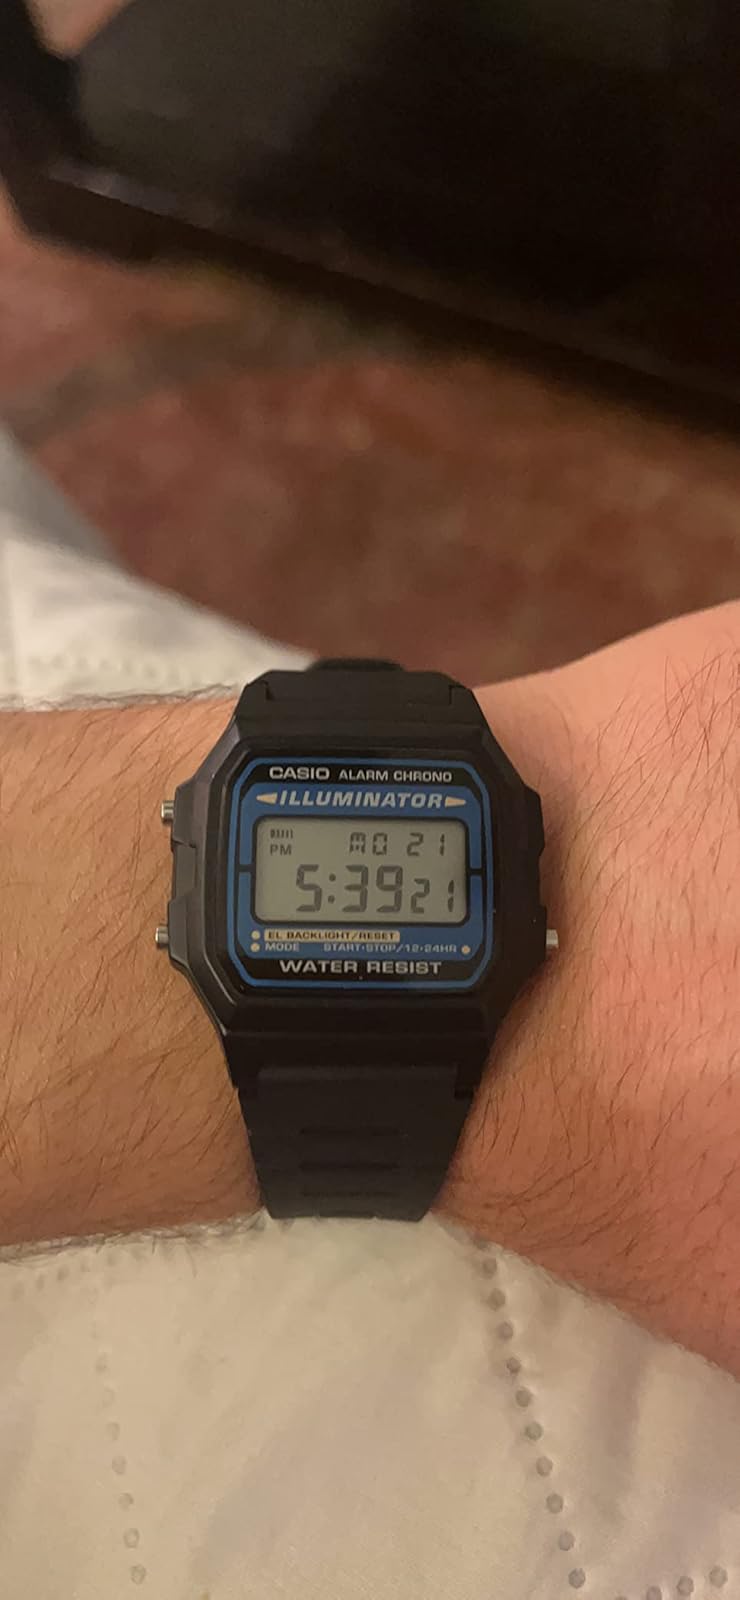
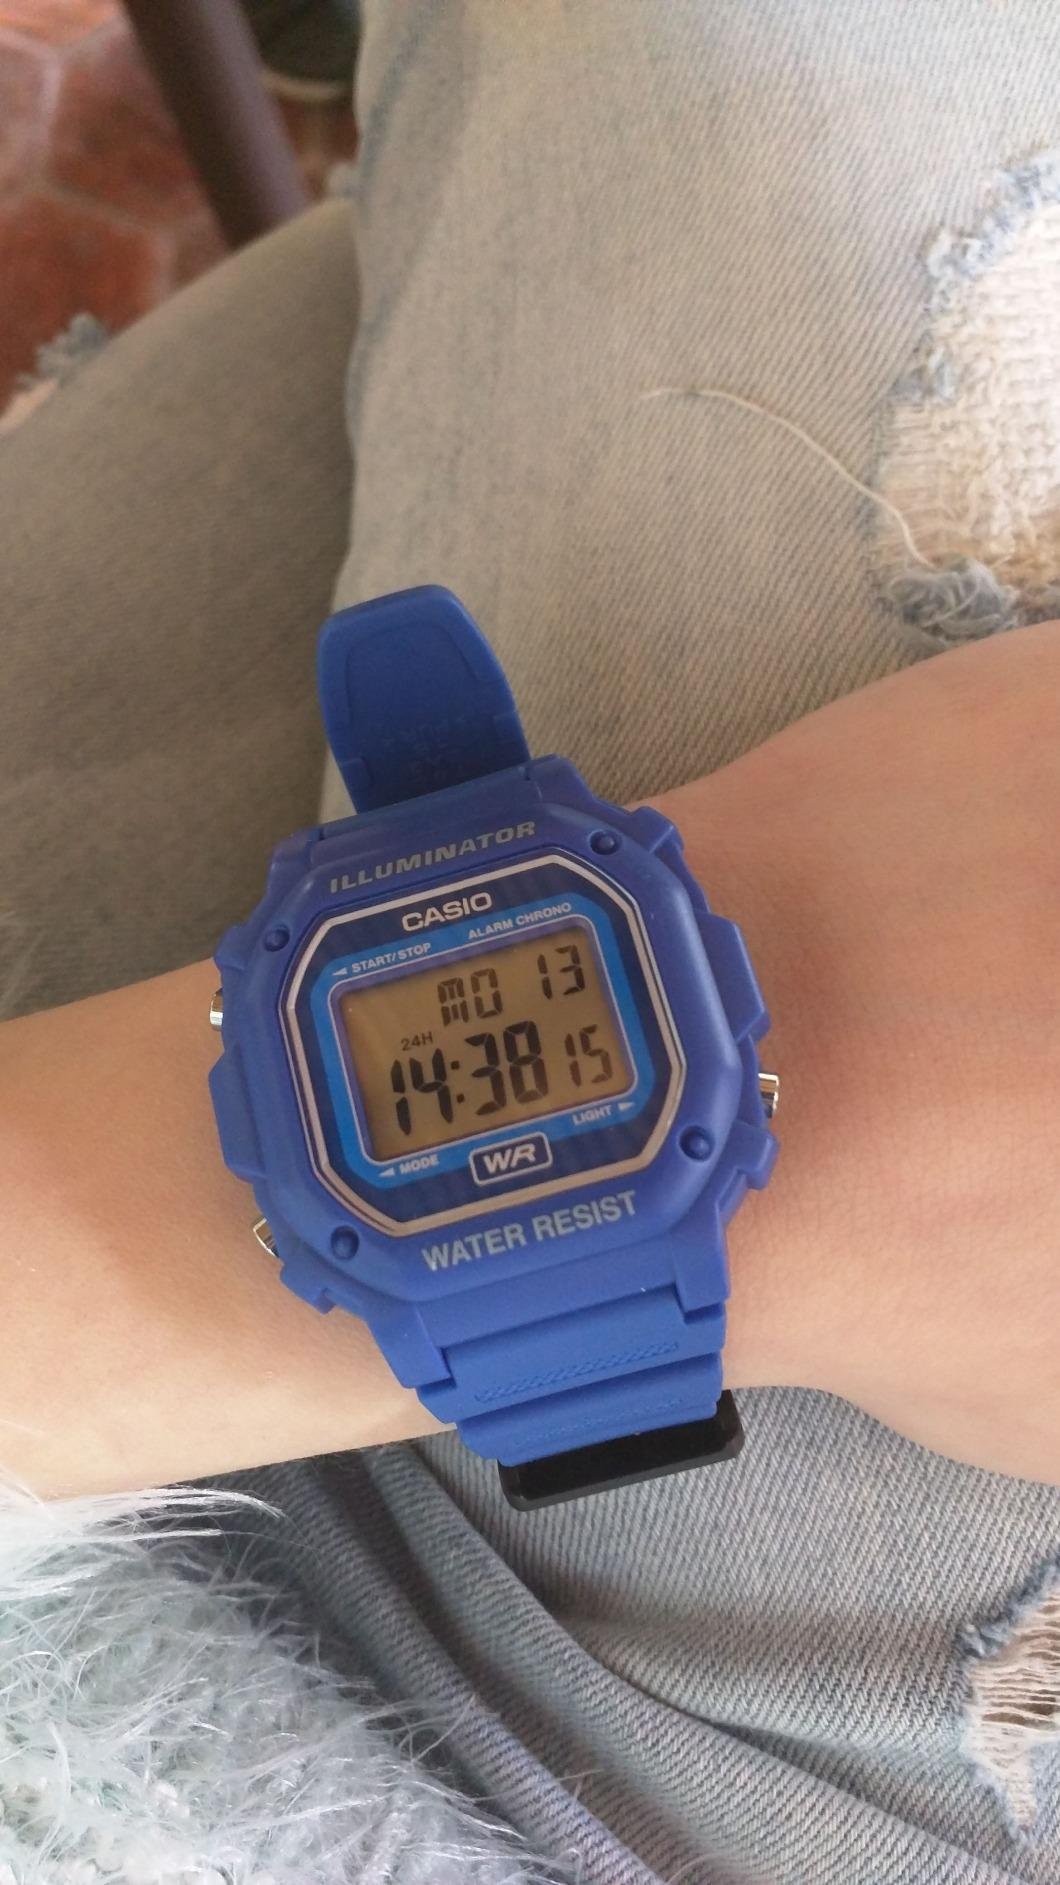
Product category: accessories_watch
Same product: no